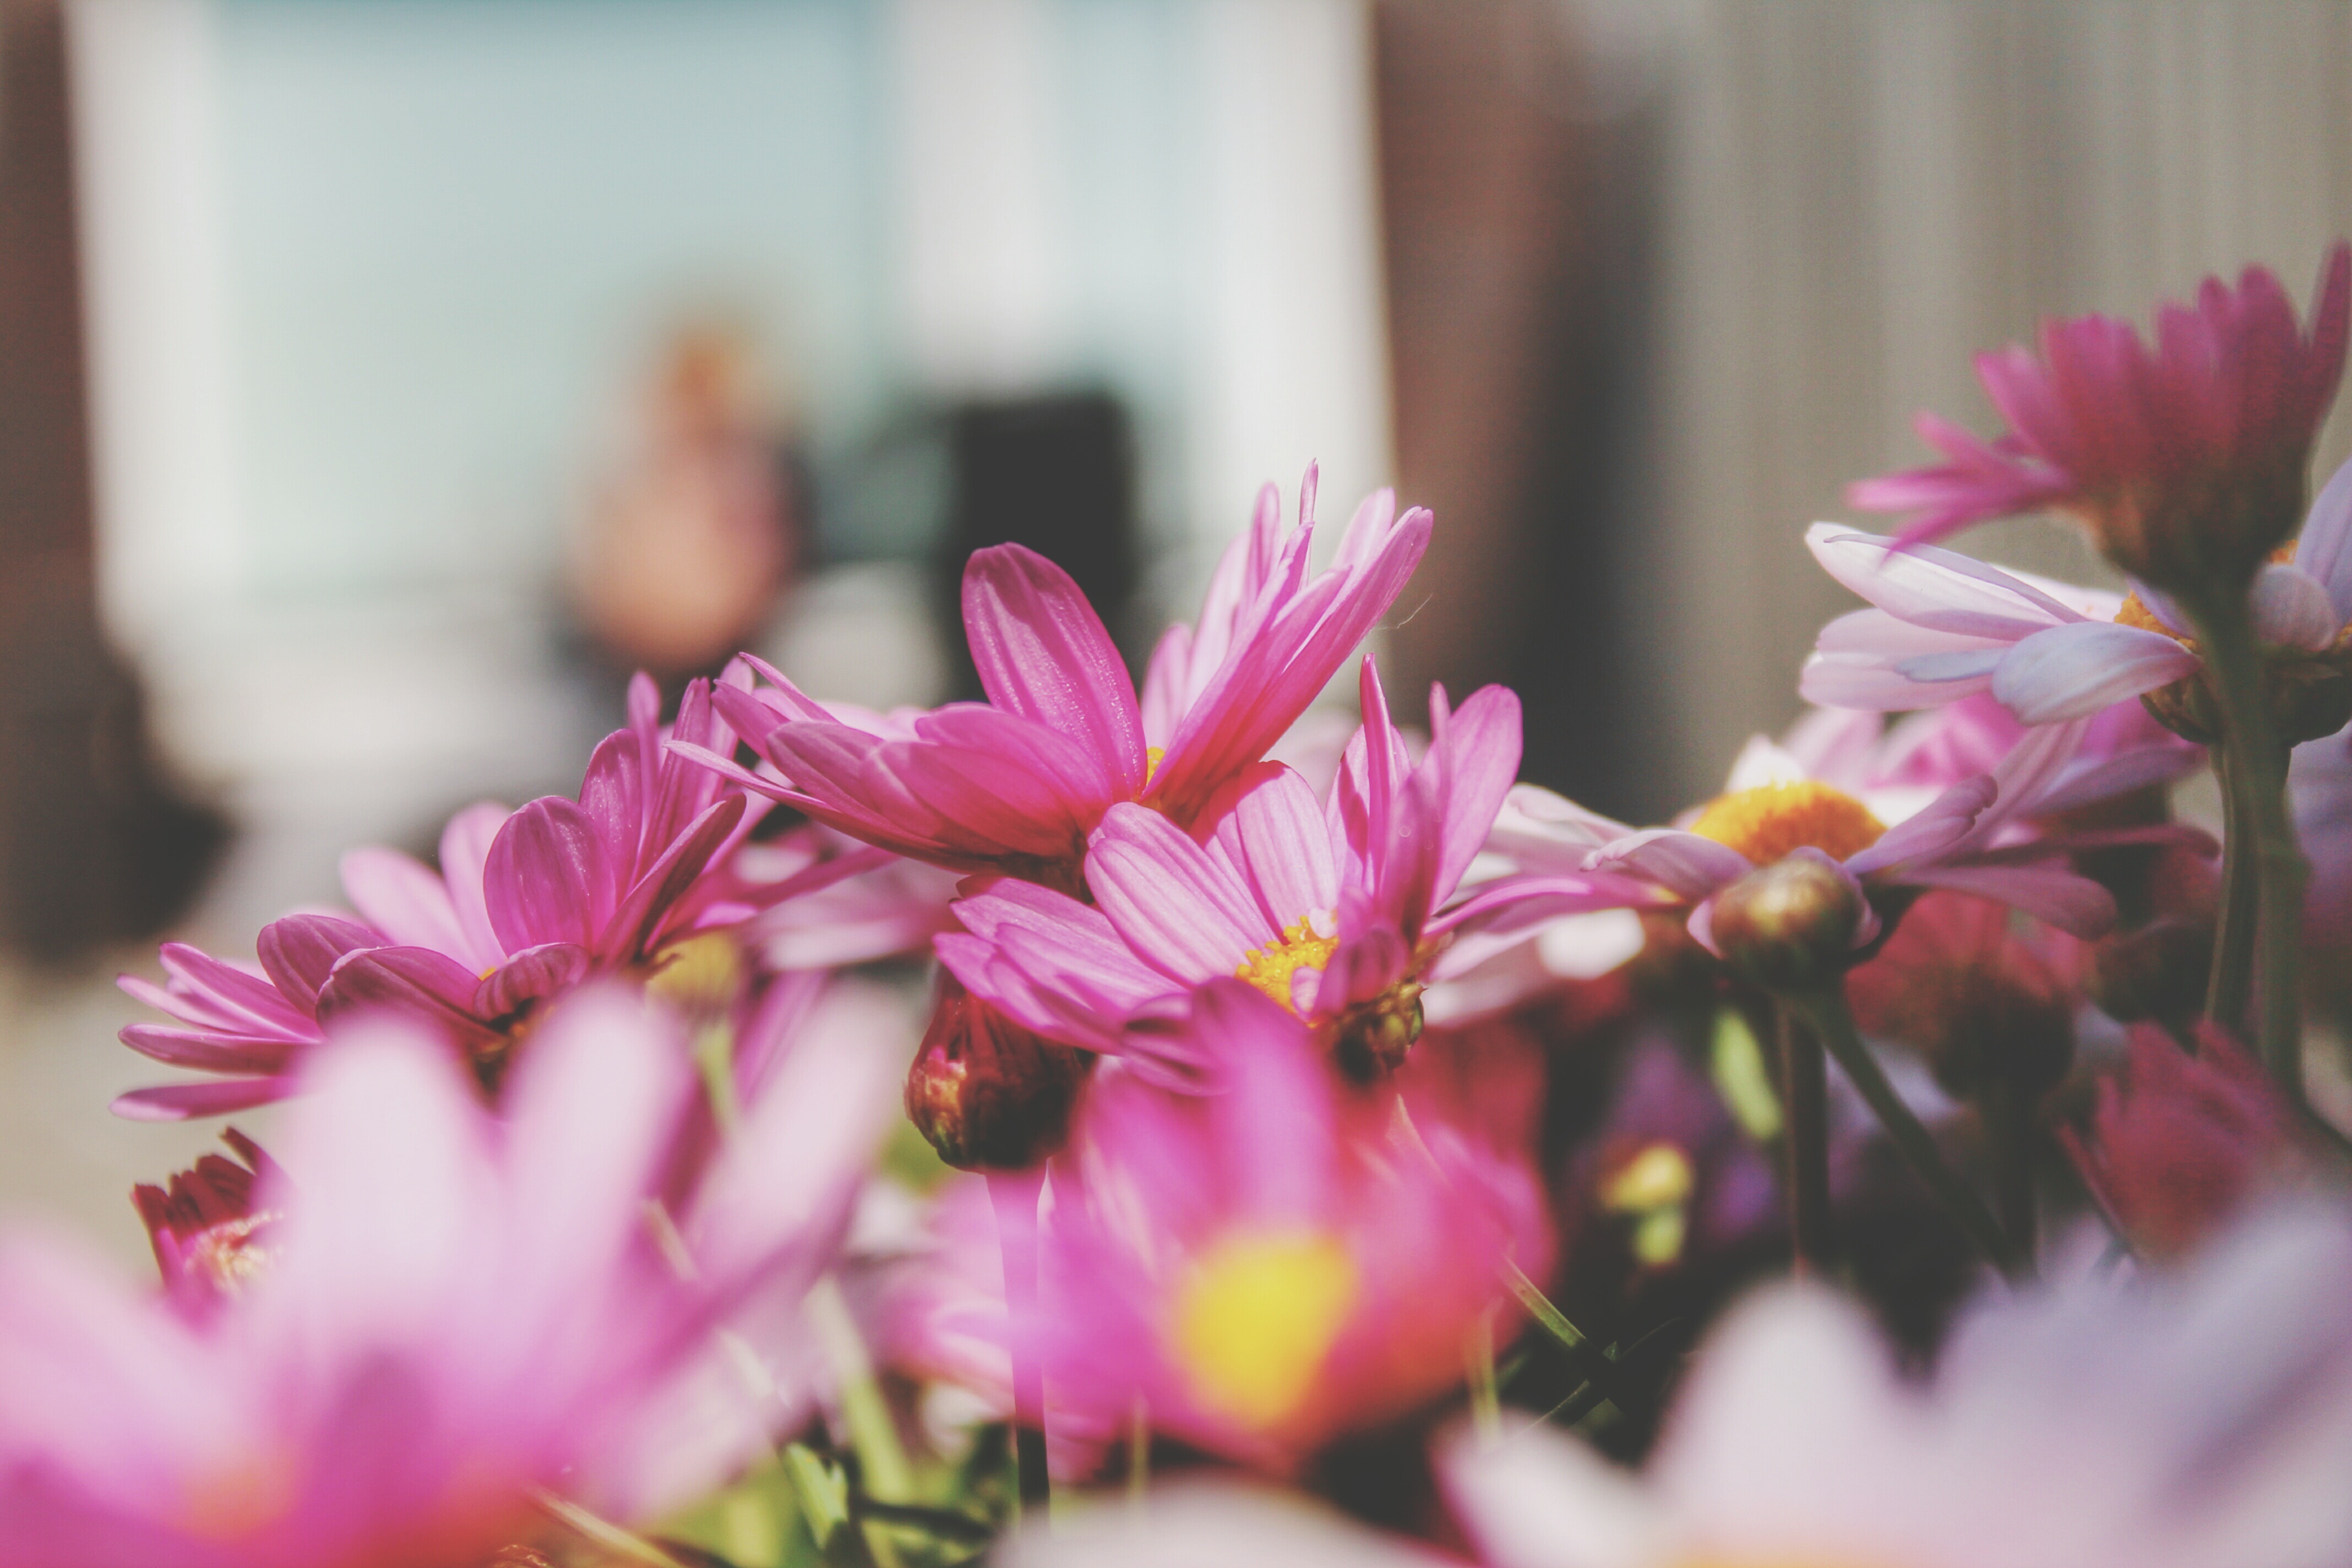
blossom, plant, photography, flower, petal, spring, color, botany, blooming, pink, flora, close up, floristry, macro photography, flowering plant, land plant